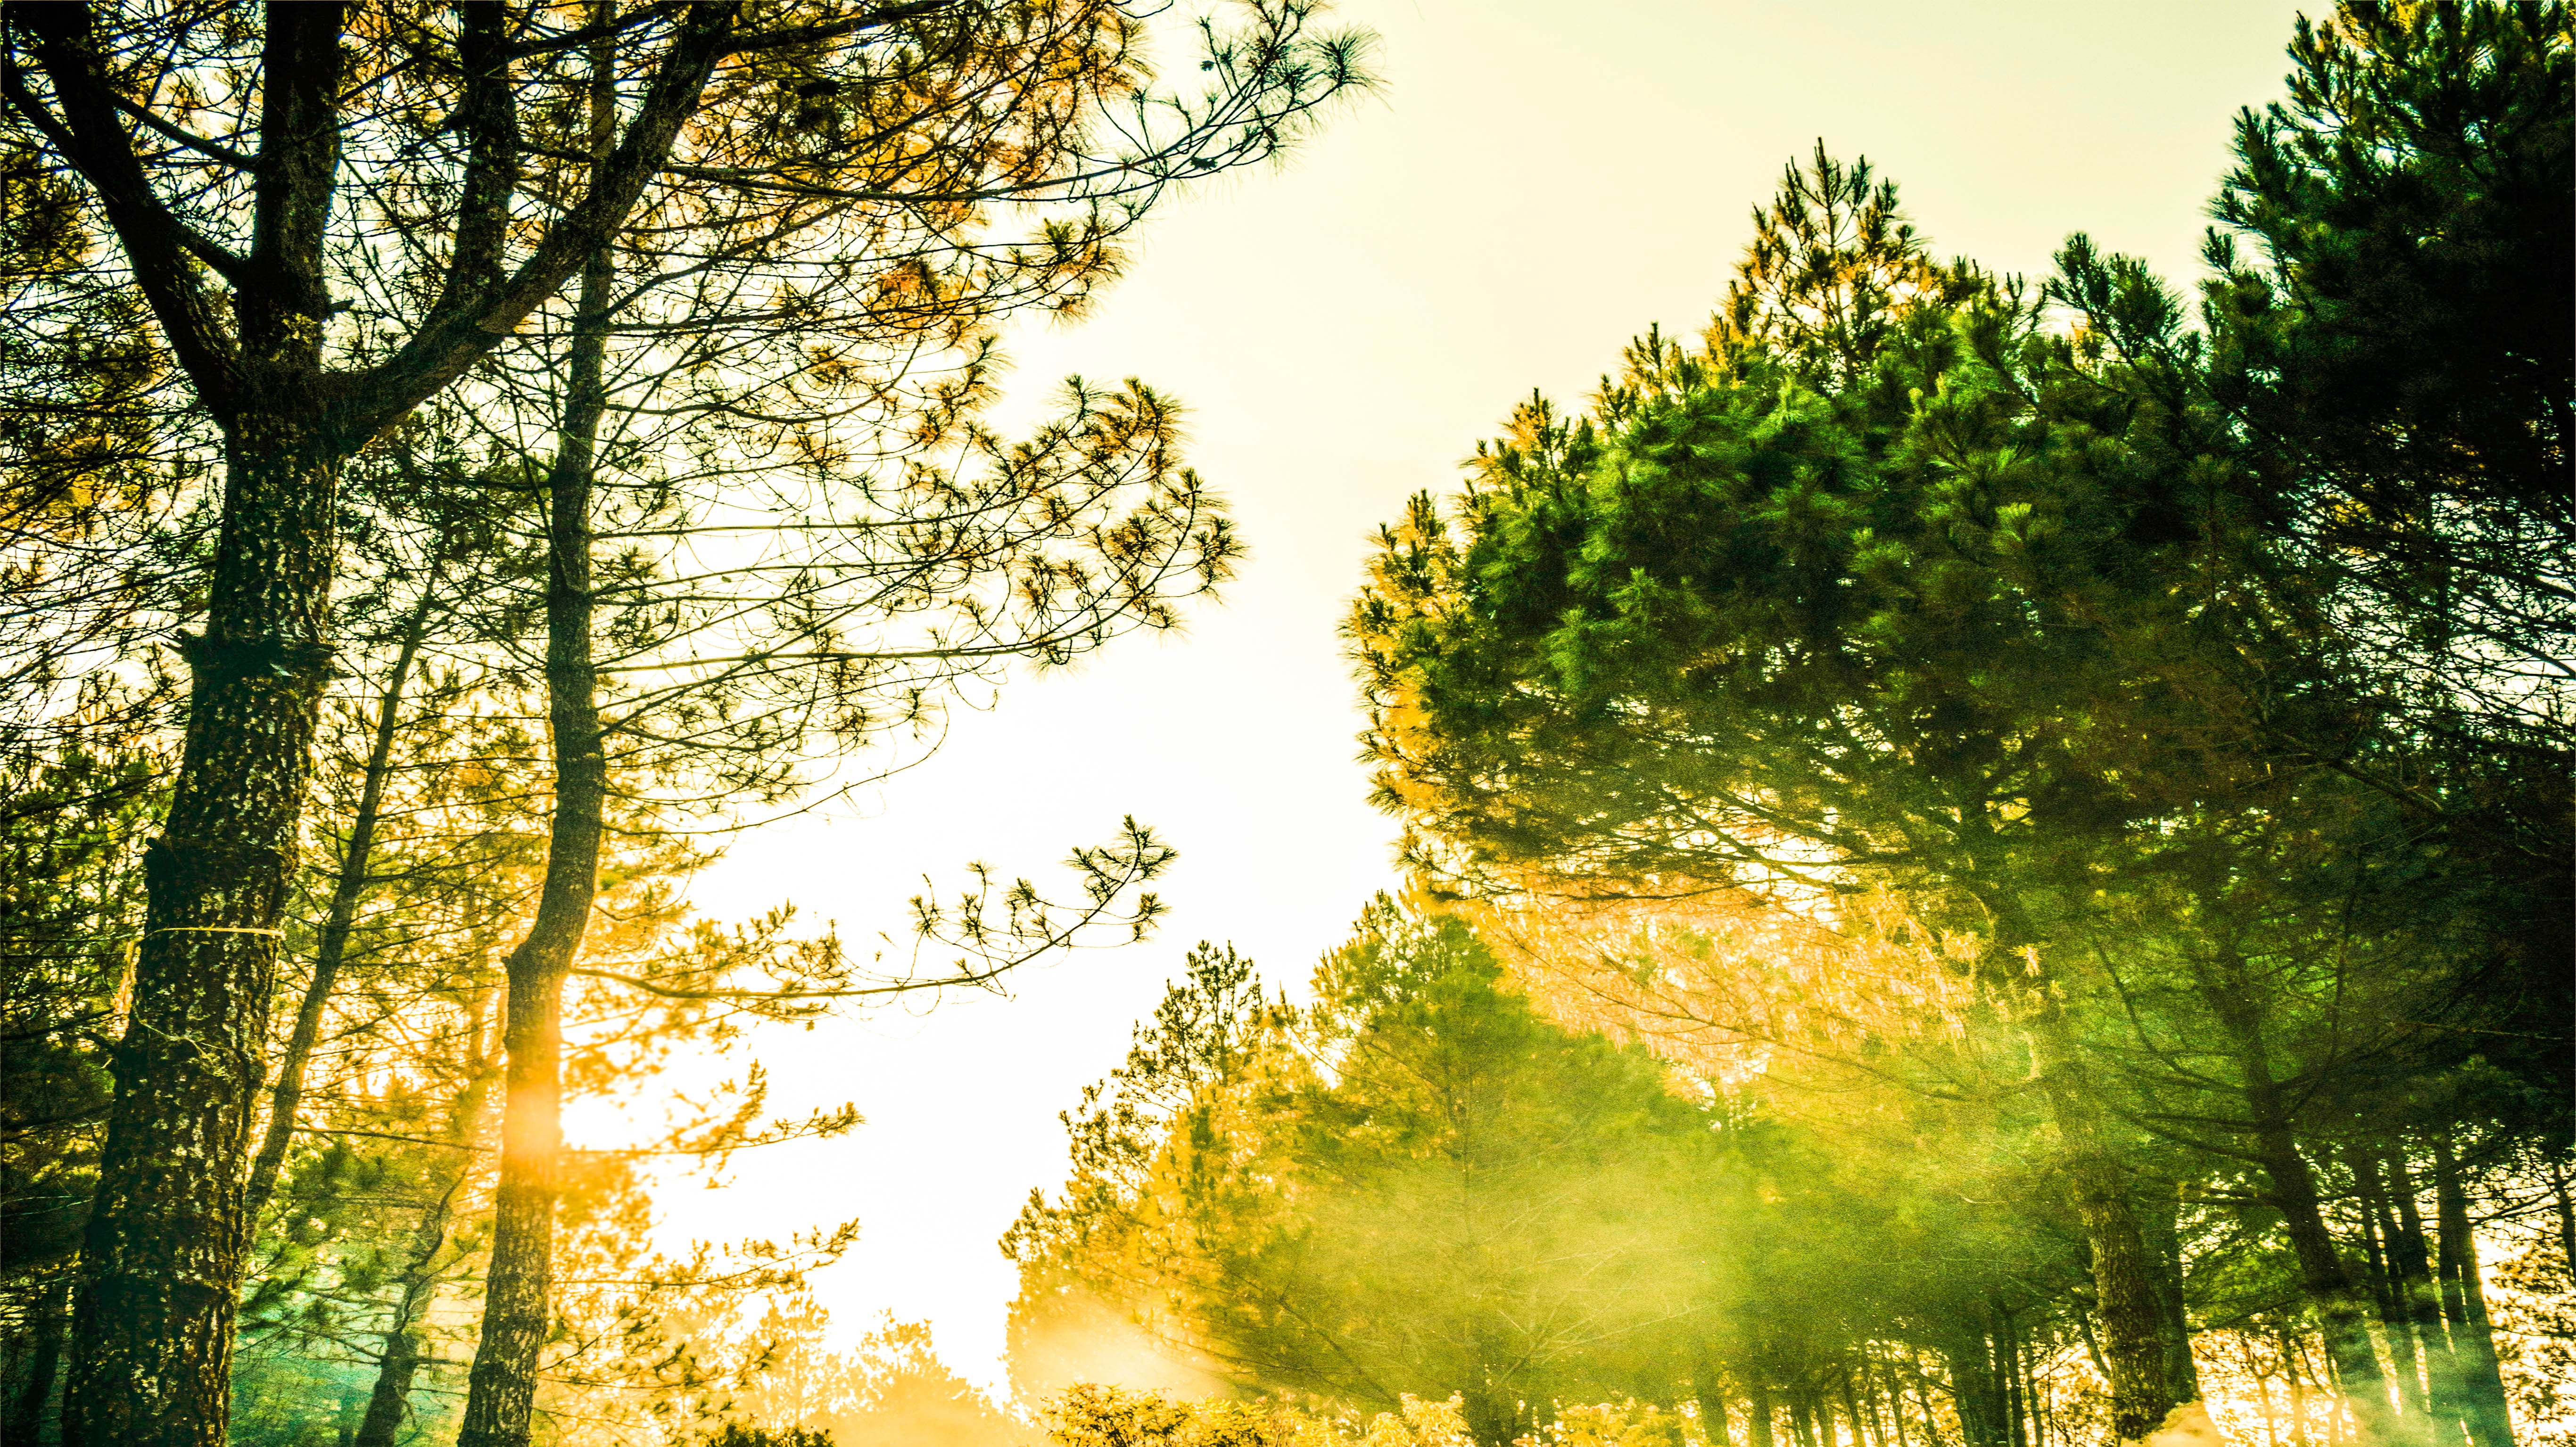
natural landscape, nature, People in nature, tree, sky, sunlight, green, natural environment, vegetation, light, atmospheric phenomenon, forest, morning, branch, yellow, woody plant, grass, leaf, spring, plant, landscape, sunrise, woodland, temperate broadleaf and mixed forest, cloud, photography, temperate coniferous forest, old growth forest, evening, sun